Château de Saint-Sauveur-le-Vicomte

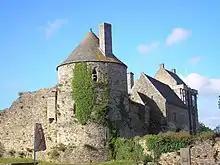

The Château de Saint-Sauveur-le-Vicomte is a castle ruin in the commune of Saint-Sauveur-le-Vicomte, in the northwestern French department of Manche.